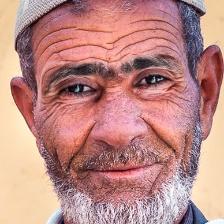
Label: faces